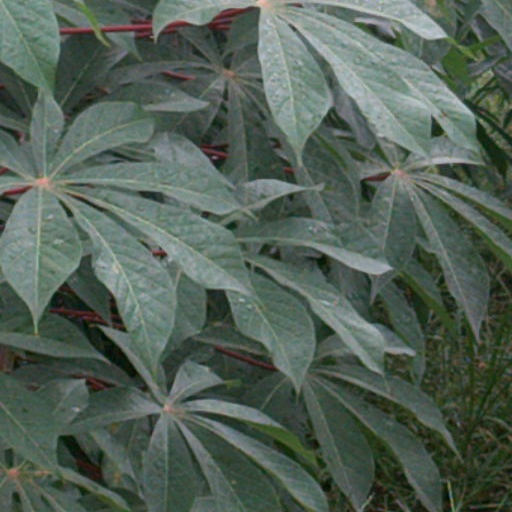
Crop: cassava